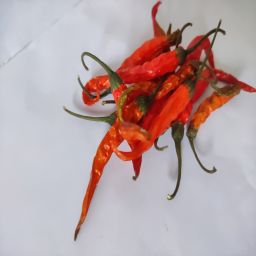
Crop: Chile Pepper
Quality: Dried